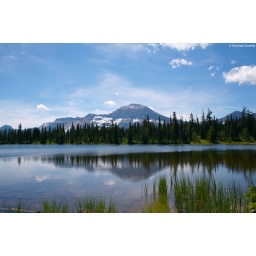
The reflections of a mountain on a small lake in the Rockies.